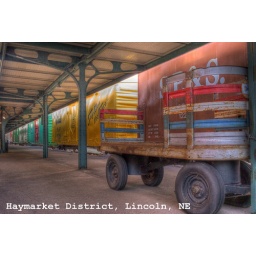
Taken in the historic Haymarket District of Lincoln, Nebraska, these colorful box cars are parked in front of Lincoln Station.